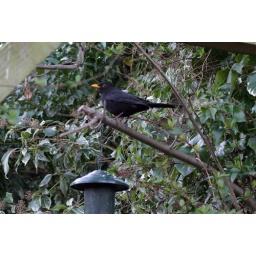
blackbird, having cunningly escaped a bright white cat in a cage.